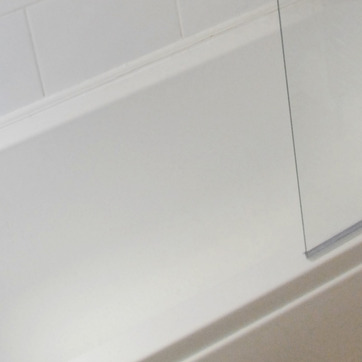
Material: ceramic